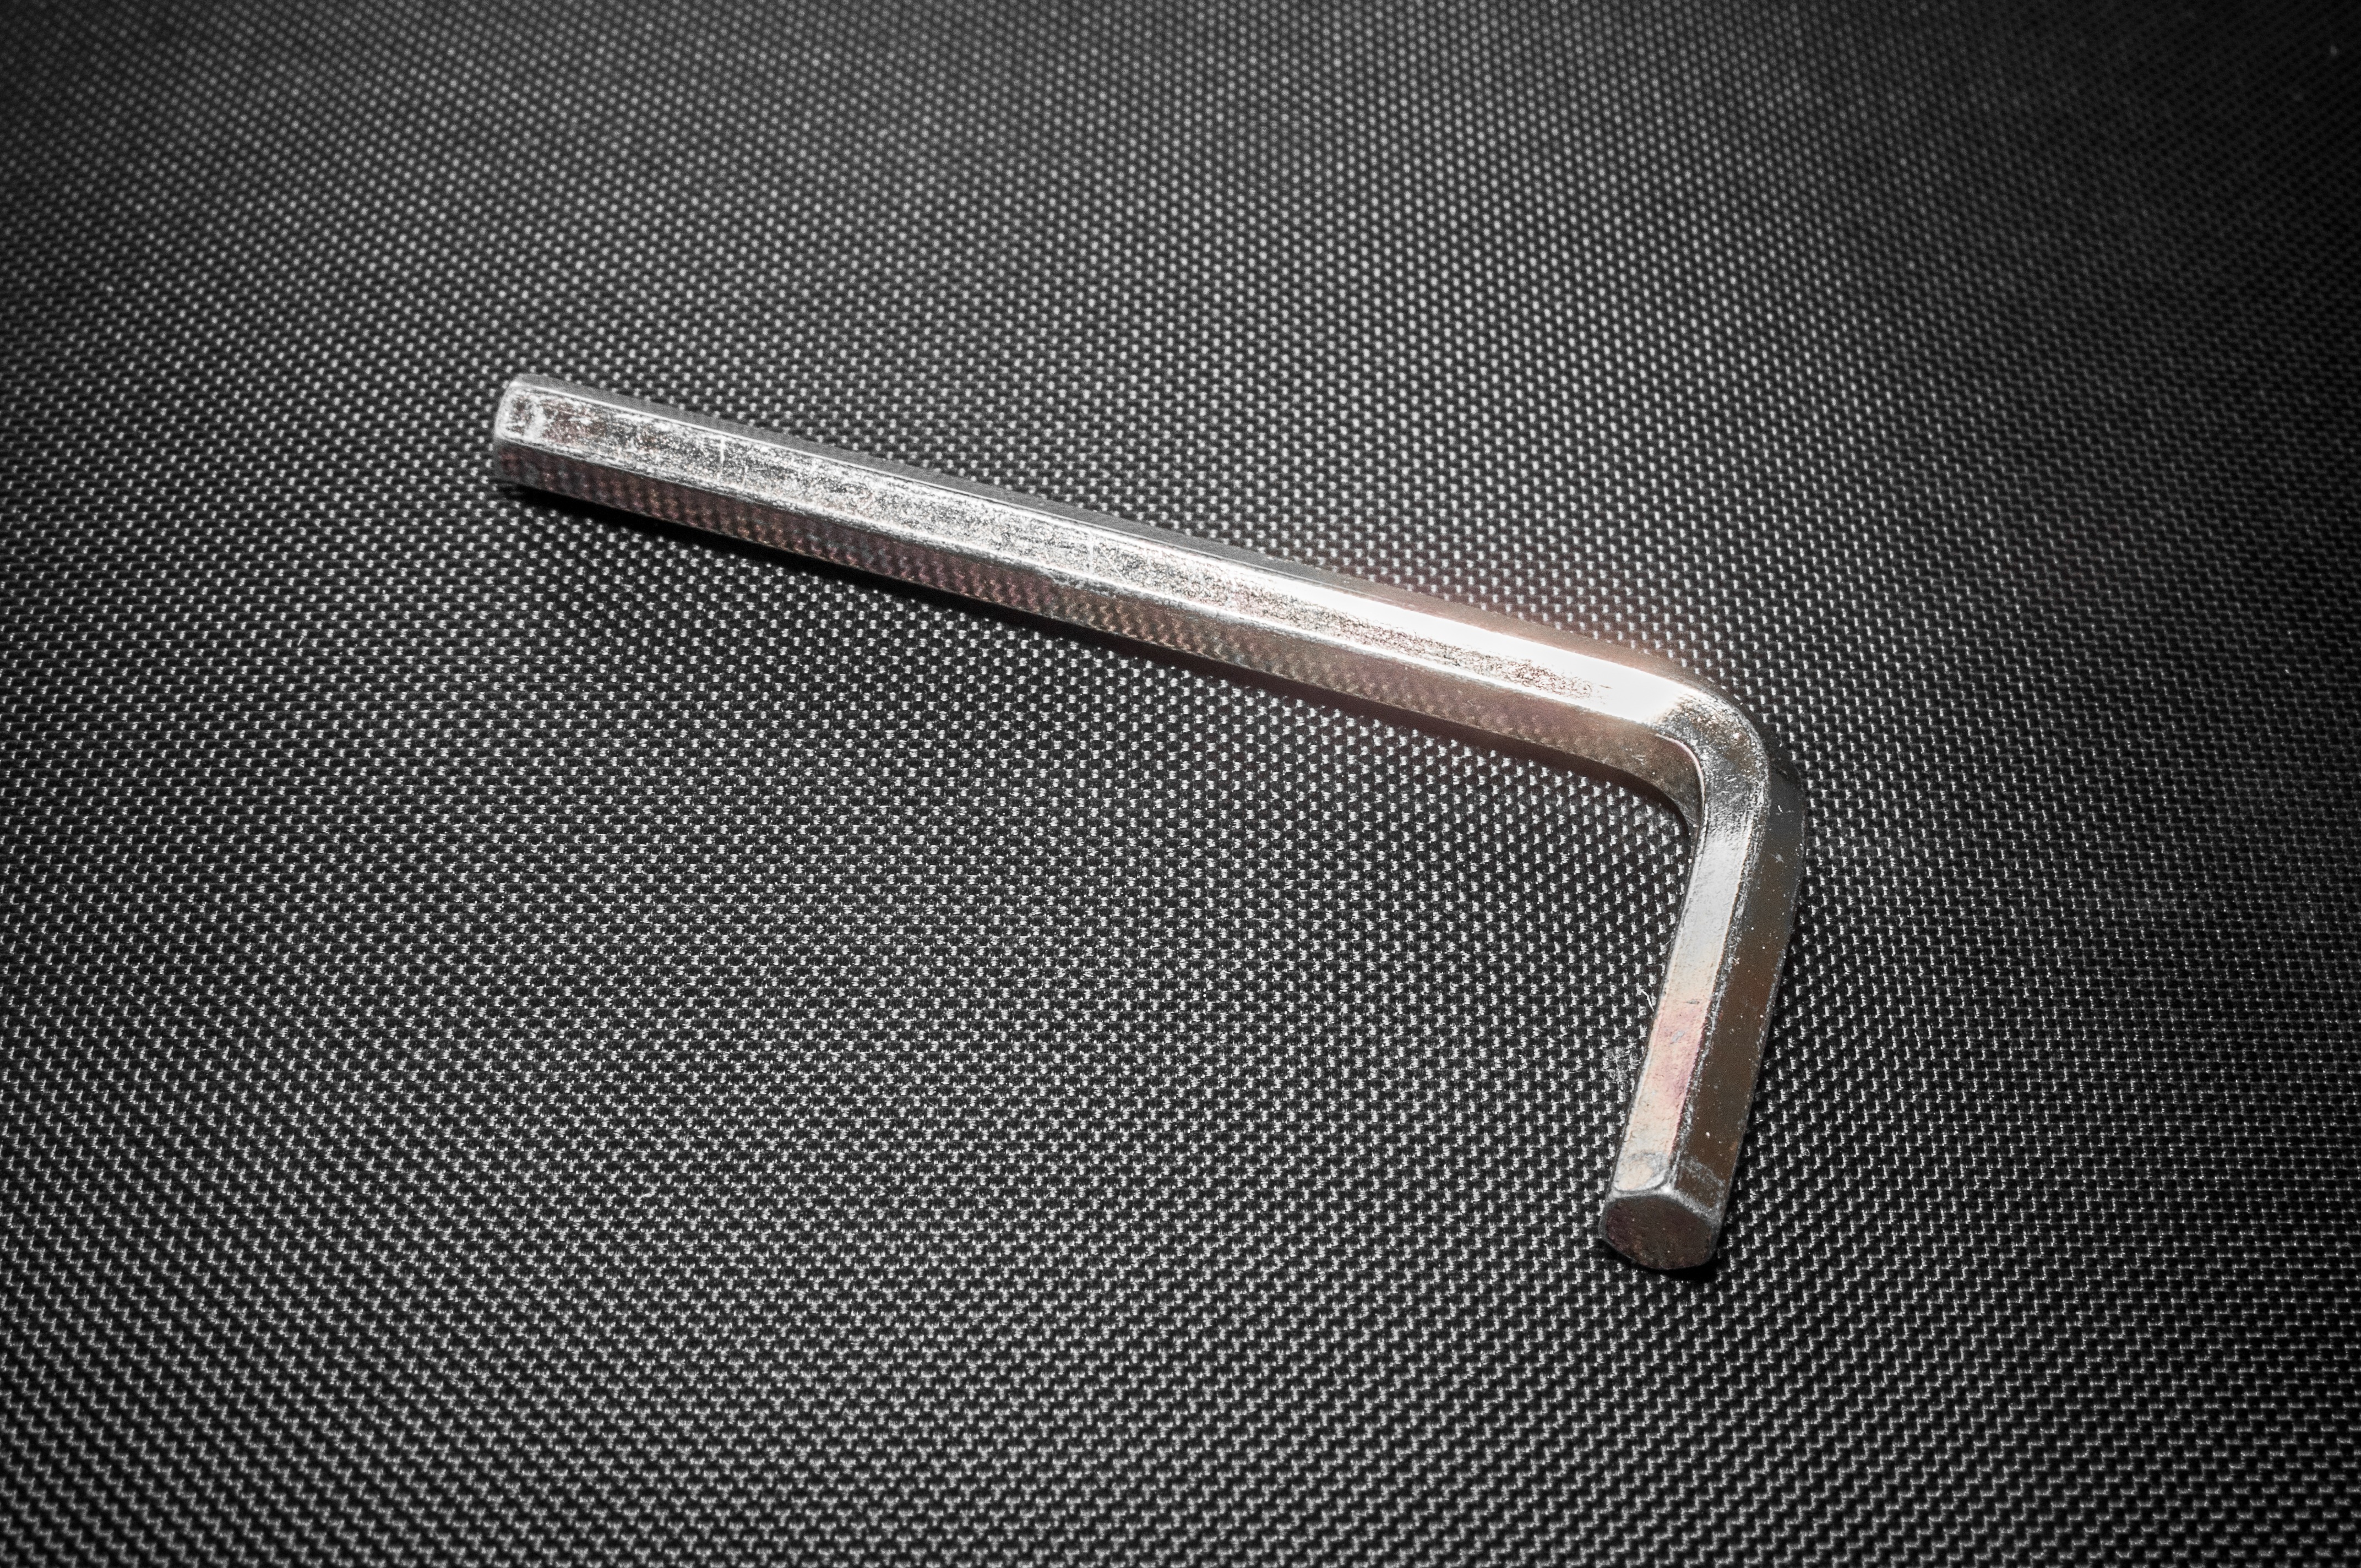
work, tool, metal, material, golf club, iron, craftsmen, allen key